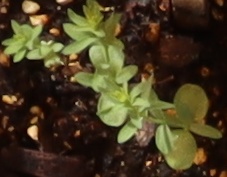
Label: Flax